Beirut Central District

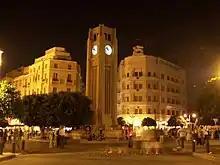
Nejmeh Square in Beirut Central District

The Beirut Central District contains over 60 gardens, squares and open spaces. These spaces comprise landscaped streets, gardens, historical squares, pedestrian areas and sea promenades thus totaling to an area of of open spaces. This makes the BCD home to 50% of the entire public spaces in Beirut, despite the fact that the BCD itself is only 10% of Beirut City.